Haczów

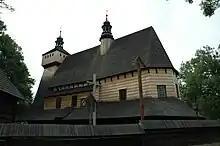
Church of the Assumption of Holy Mary in Haczów - UNESCO Site

In 1901 for the first time in Haczów, an instrumental duet (consisting of Andrzej and Stanisław Kaszowski who were accompanied by Stanisław Ruszel on the church organs) played for the Easter mass. This small musical presentation lead to the investment of fr. Józef Foryś for the purchase of musical instruments for the band which now became a permanent part of Haczowian culture. The band practiced at the church and the first bandmaster from 1901 to 1920,(excluding the war years of 1914–1919), was Stanisław Kaszowski. He was later succeeded by Michał Szuber and Bronisław Kaszowski. Bronisław Kaszowski left for America in 1927, however when he returned, he finished in 1934 the Musical School in Częstochowa and in 1935 resumed his position as the bandmaster. From that time up until the start of World War II, the band had a total of 29 musicians.